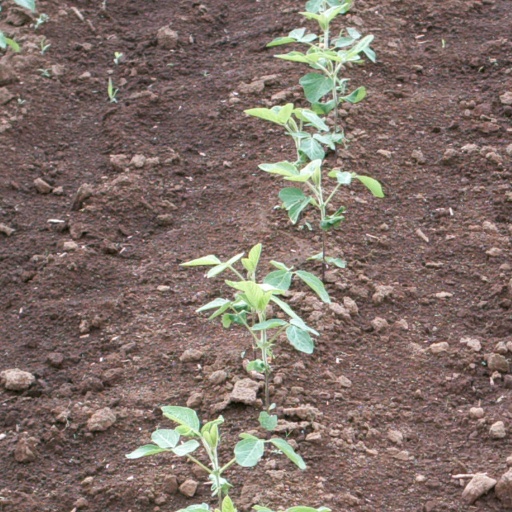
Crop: soybean